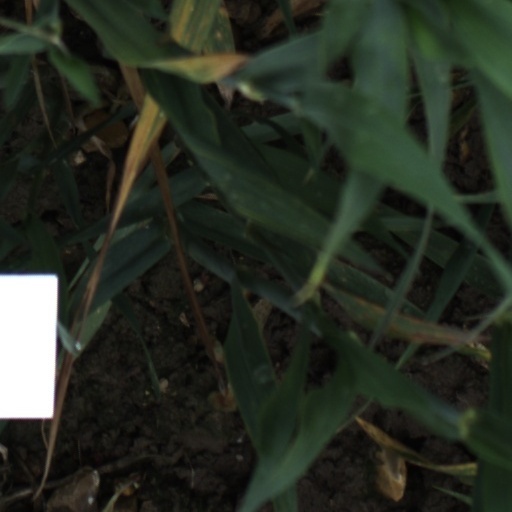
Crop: wheat